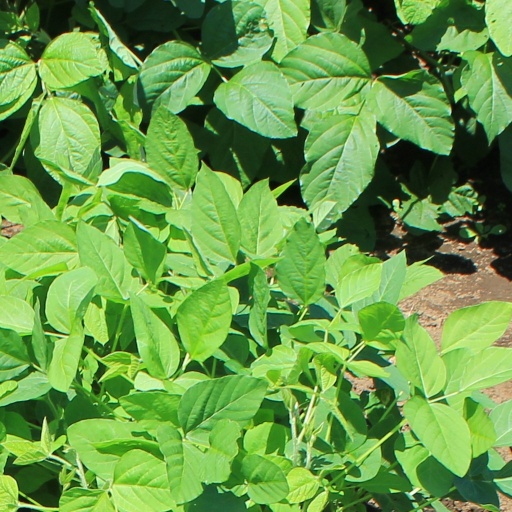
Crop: soybean